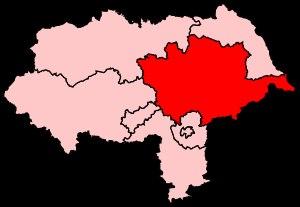
La circonscription de Thirsk and Malton est une circonscription électorale britannique située dans le Yorkshire du Nord et couvrant le district de Ryedale et une partie des districts de Hambleton et Scarborough, autour des villes de Thirsk et Malton.